Ca' Vendramin Calergi

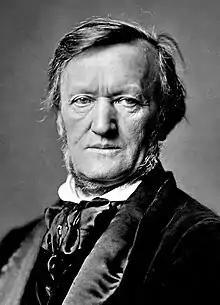
Richard Wagner in 1871

Andrea Loredan, a connoisseur of the fine arts, commissioned the palace, which was paid for by the doge, Leonardo Loredan. In 1581, the Loredan heirs of Andrea sold it for 50,000 ducats to Eric II, Duke of Brunswick-Lüneburg who took loans to afford it and to host sumptuous dinners for the Venetian nobility. However, the duke kept it for only two years before selling it to Guglielmo I Gonzaga, Marquis of Mantua, who then sold it to Vittore Calergi, a Venetian noble from Heraklion on the island of Crete. Calergi greatly expanded the building in 1614 with a large addition by architect Vincenzo Scamozzi called the "White Wing" which included windows overlooking a garden courtyard. The addition was demolished in 1659 and rebuilt the following year. In 1739, the palace was inherited through marriage by the Vendramins, a powerful patrician family of merchants, bankers, religious leaders, and politicians, who owned it for more than a century.